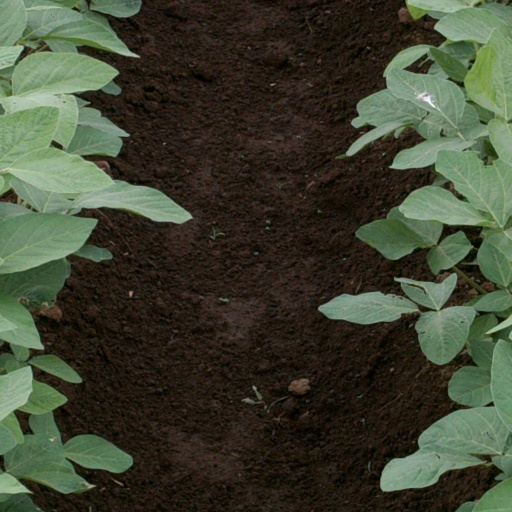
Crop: soybean